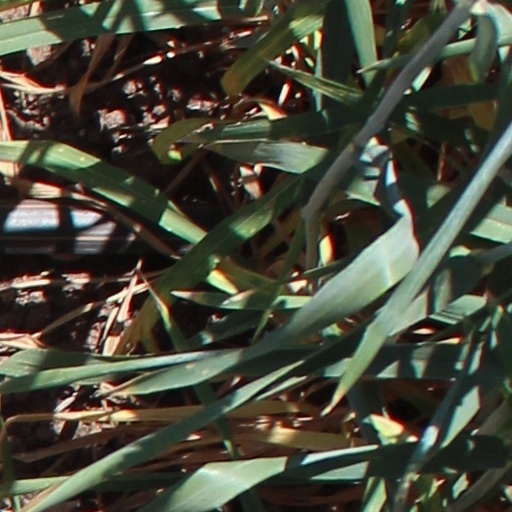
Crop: wheat